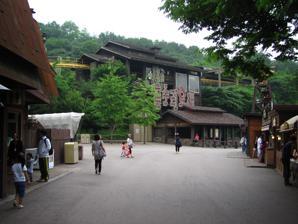
Building: Eagle's Fortress
Country: South Korea
Year built: 1992
1992–2009 roller coaster in South Korea Eagle's Fortress Everland Coordinates 37°17′41.13395″N 127°12′2.47802″E / 37.2947594306°N 127.2006883389°E / 37.2947594306; 127.2006883389 Status Removed Opening date September 8, 1992 ( 1992-09-08 ) Closing date January 2009 ( 2009-01 ) Korean name Hangul 독수리 요새 Hanja 禿수리 要塞 Revised Romanization Doksuri yosae McCune–Reischauer Toksuri yosae General statistics Type Steel – Suspended Manufacturer Arrow Dynamics Model Suspended Coaster Track layout Terrain Lift/launch system Chain Lift Hill Length 975.4 m (3,200 ft) Speed 64.4 km/h (40.0 mph) Inversions 0 Duration 1:58 Trains 2 trains with 7 cars. Riders are arranged 2 across in 2 rows for a total of 28 riders per train. Eagle's Fortress at RCDB Eagle's Fortress ( Korean : 독수리 요새 ) was a steel suspended roller coaster at Everland , South Korea , and was the first suspended roller coaster in Asia. It opened on 8 September 1992 and closed permanently in 2009. Built by American manufacturer Arrow Dynamics , it was one of the last rides of its kind built by the company before going bankrupt in 2002 and was the longest suspended coaster built by Arrow Dynamics with a 3,200 ft long track. References